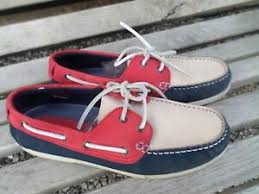
Label: Boat